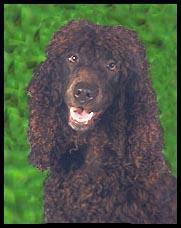
Irish_water_spaniel